Stanisław Ignacy Witkiewicz

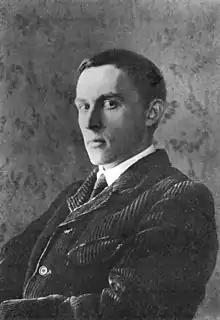
Stanisław Ignacy Witkiewicz, ca 1912

Stanisław Ignacy Witkiewicz (24 February 188518 September 1939), commonly known as Witkacy, was a Polish writer, painter, philosopher, theorist, playwright, novelist, and photographer active before World War I and during the interwar period.